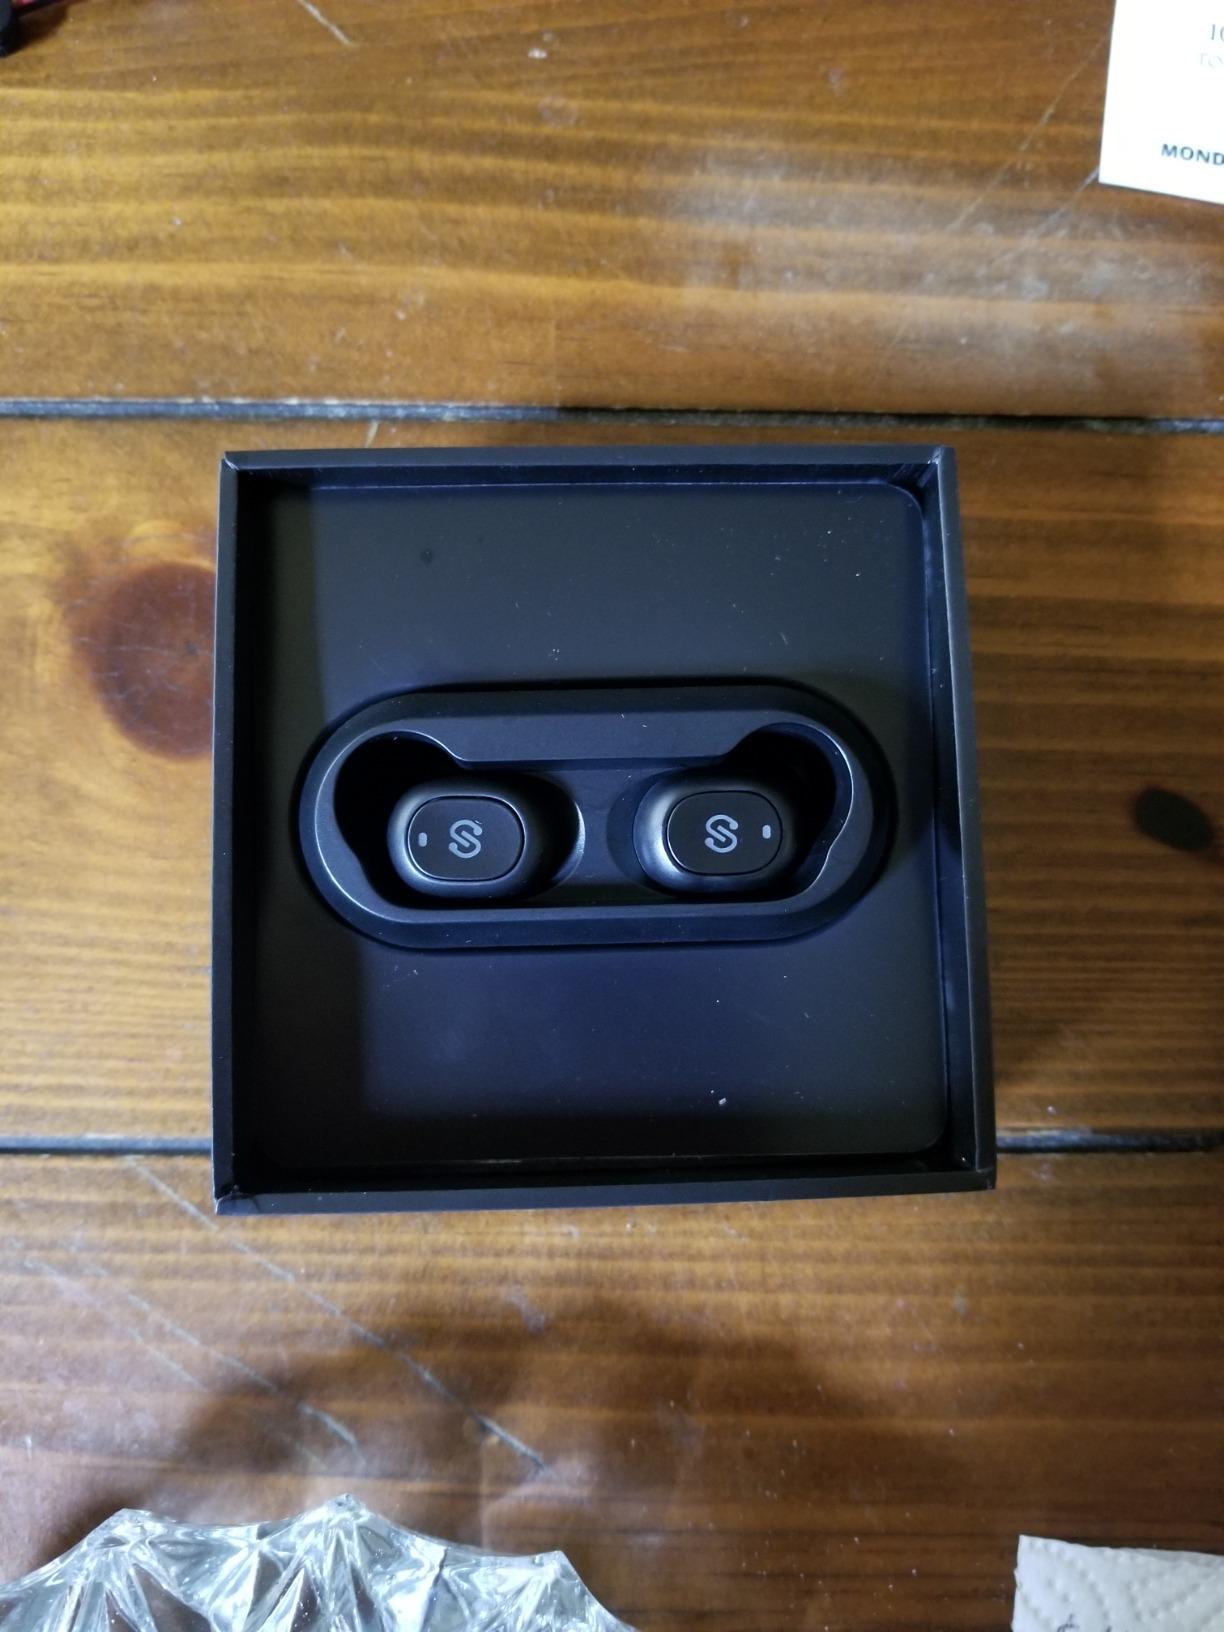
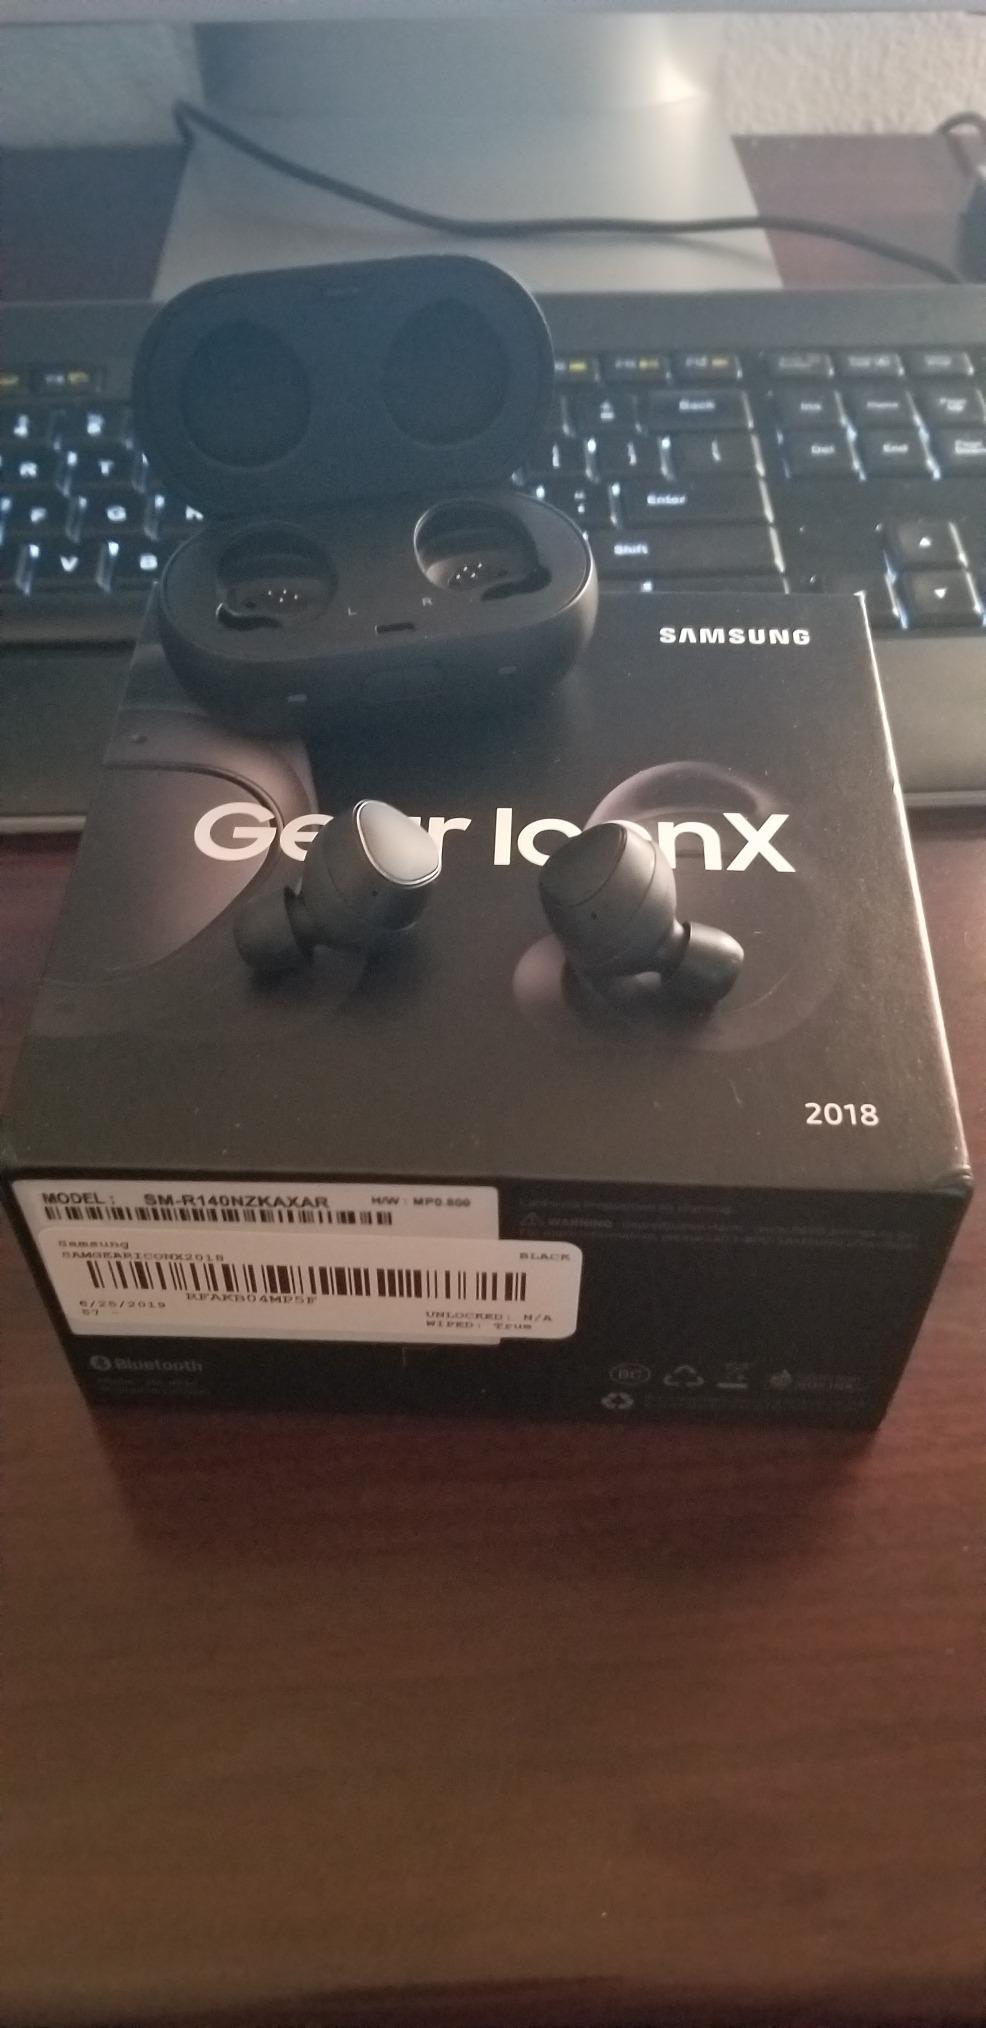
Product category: earbuds
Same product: no